I'm in Love with You (The 1975 song)

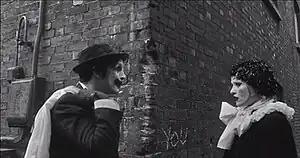
Portraying a clown, Healy ("left") attempts to pursue Katie Collins' character ("right"), his love interest from the "A Change of Heart" (2016) music video.

The music video for "I'm in Love with You" was created by a collaboration between Healy, Samuel Bradley and Patricia Villirillo. The singer wrote the visual, while the latter two served as the director and the creative director, respectively. Healy was inspired by the works of American actor Buster Keaton and Italian filmmaker Federico Fellini, wanting to create the visual with as little technology as possible, and that the 1975 "wanted to [make] something that’s really impressive instead of leaning into technology all the time". The video was filmed in July 2022 at the Chatham Historic Dockyard at Chatham in Kent, South East England.